Elasmosaurus

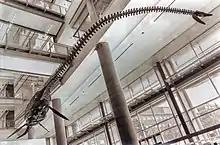
Reconstructed skeleton, Centennial Centre for Interdisciplinary Science

Though Cope had originally recognized "Elasmosaurus" as a plesiosaur, in an 1869 paper he placed it, with "Cimoliasaurus" and "Crymocetus", in a new order of sauropterygian reptiles. He named the group Streptosauria, or "reversed lizards", due to the orientation of their individual vertebrae supposedly being reversed compared to what is seen in other vertebrate animals. He subsequently abandoned this idea in his 1869 description of "Elasmosaurus", where he stated he had based it on Leidy's erroneous interpretation of "Cimoliasaurus". In this paper, he also named the new family Elasmosauridae, containing "Elasmosaurus" and "Cimoliasaurus", without comment. Within this family, he considered the former to be distinguished by a longer neck with compressed vertebrae, and the latter by a shorter neck with square, depressed vertebrae.